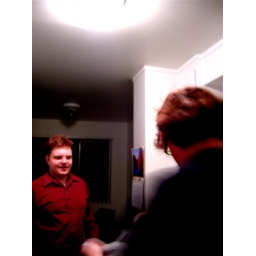
catching the moth in the kitchen